History of Lesotho

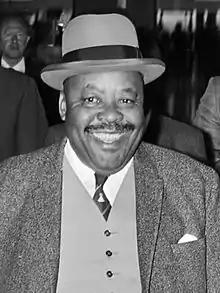
Leabua Jonathan in 1970

On October 4, 1966, the Kingdom of Lesotho attained full independence, governed by a constitutional monarchy with a bicameral Parliament consisting of a Senate and an elected National Assembly. Early results of the first post-independence elections in January 1970 indicated that the Basotho National Party (BNP) might lose control. Under the leadership of Prime Minister Chief Leabua Jonathan, the ruling BNP refused to cede power to the rival Basotholand Congress Party (BCP), although the BCP was widely believed to have won the elections. Citing election irregularities, Prime Minister Leabua Jonathan nullified the elections, declared a national state of emergency, suspended the constitution, and dissolved the Parliament. In 1973, an appointed Interim National Assembly was established. With an overwhelming pro-government majority, it was largely the instrument of the BNP, led by Prime Minister Jonathan. In addition to the Jonathan regime's alienation of Basotho powerbrokers and the local population, South Africa had virtually closed the country's land borders because of Lesotho's support of cross-border operations of the African National Congress (ANC). Moreover, South Africa publicly threatened to pursue more direct action against Lesotho if the Jonathan government did not root out the ANC presence in the country. This internal and external opposition to the government combined to produce violence and internal disorder in Lesotho that eventually led to a military takeover in 1986.